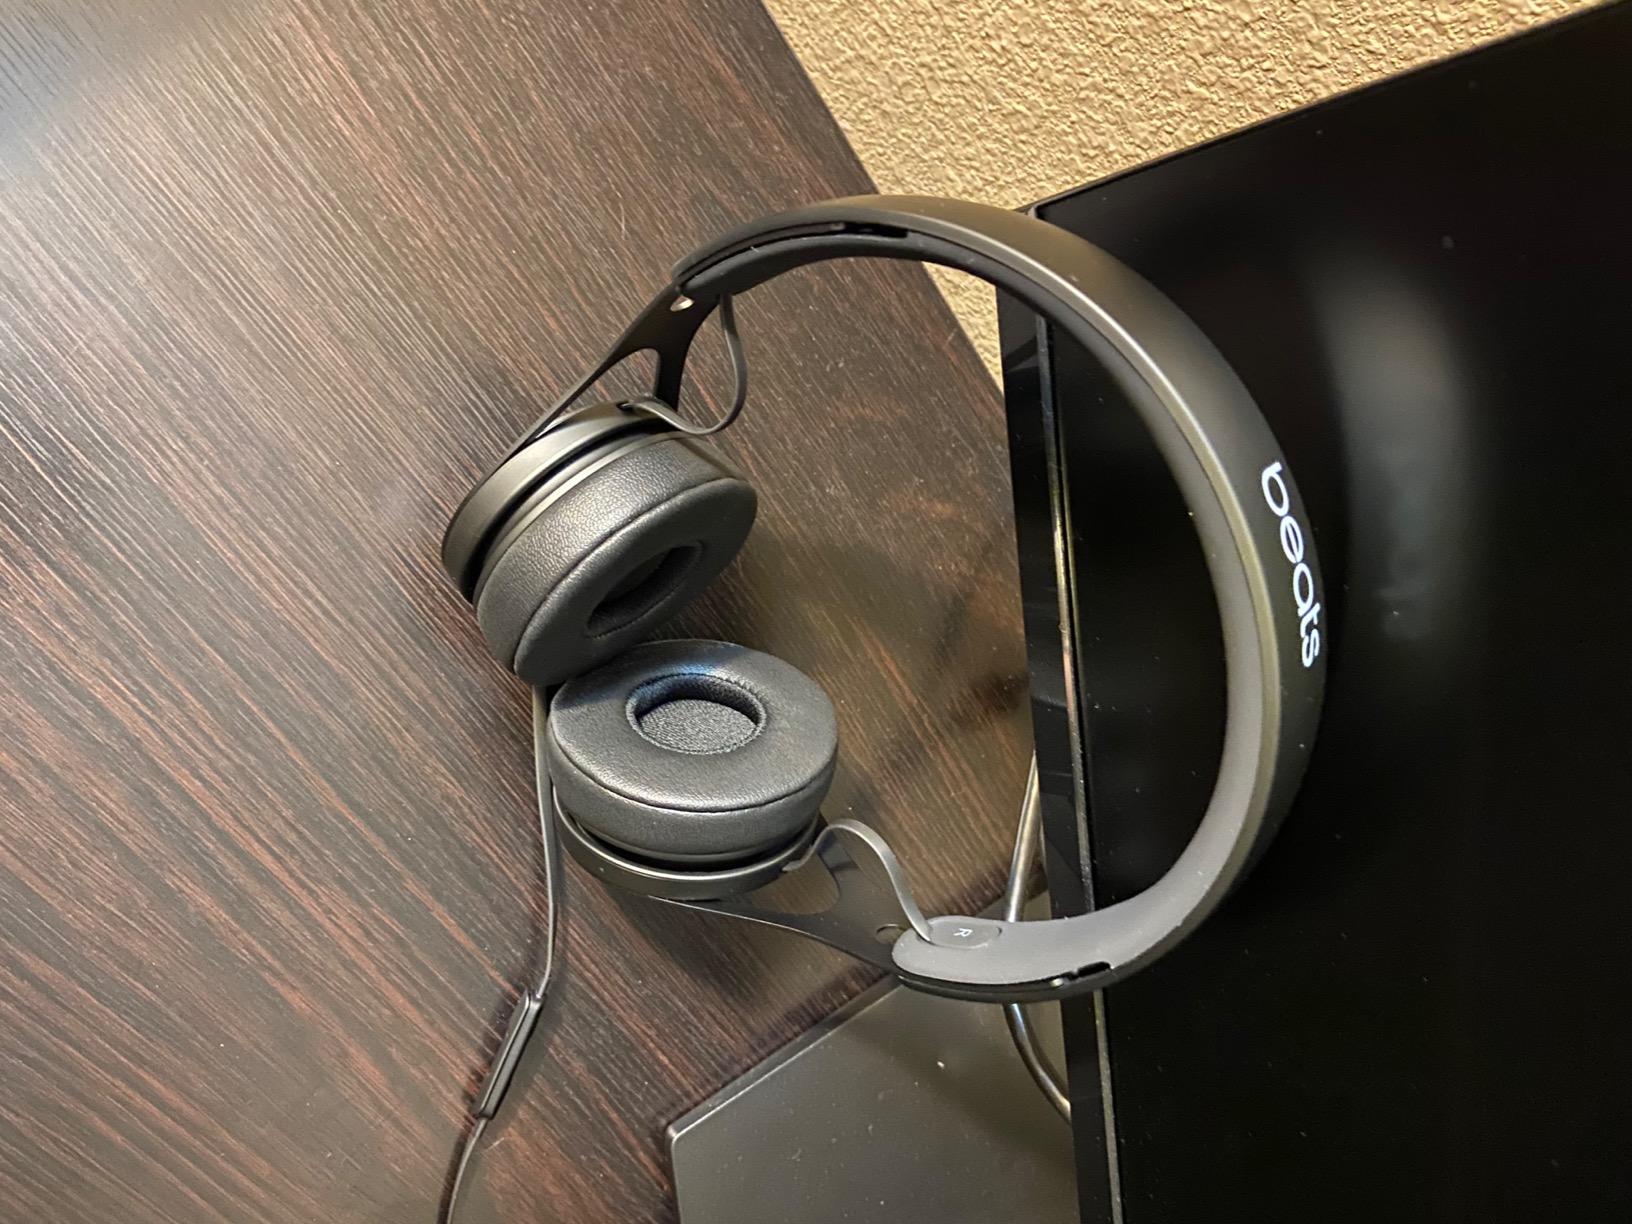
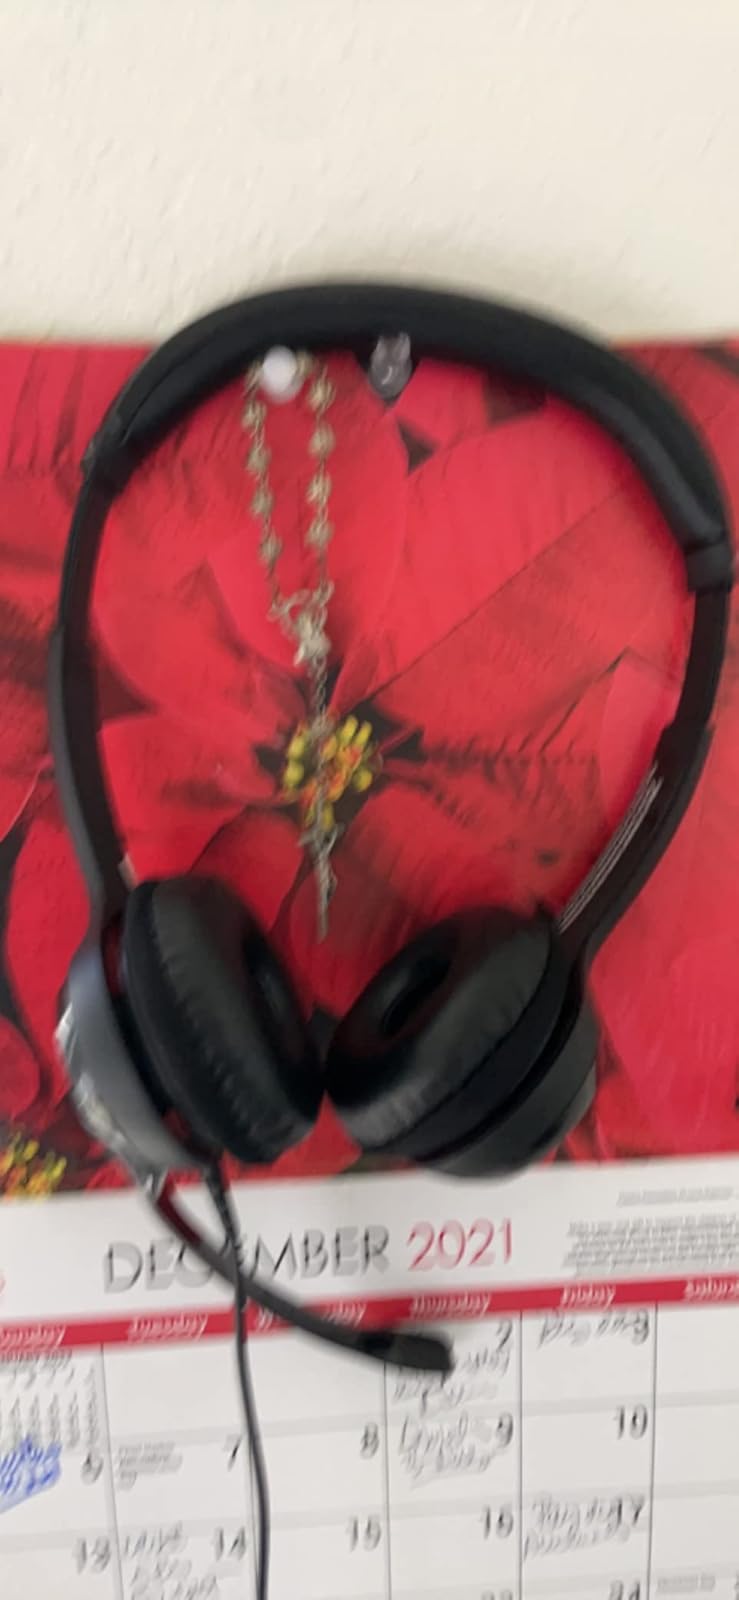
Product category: headphones
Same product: no